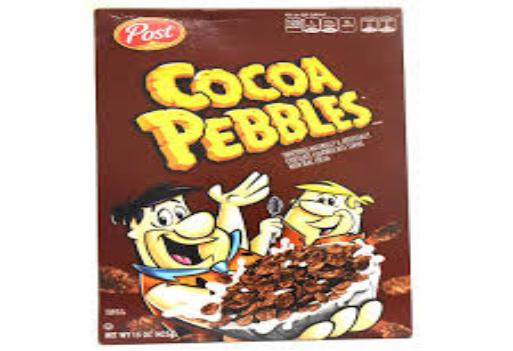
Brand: Cocoa Pebbles
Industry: Food